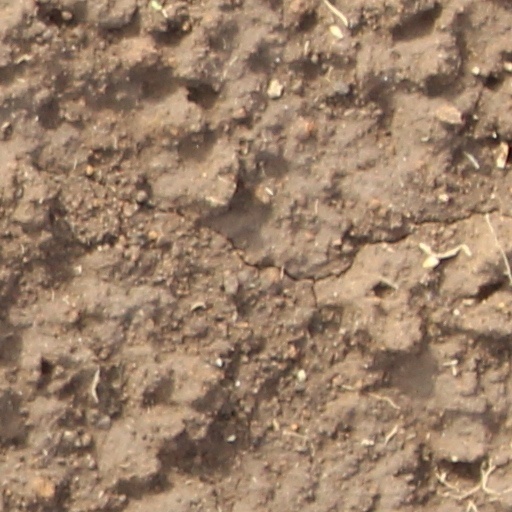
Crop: wheat